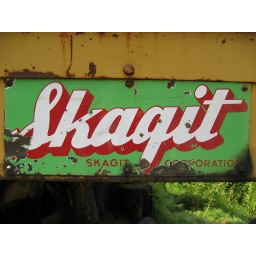
Rusty sign on an abandoned machine in an old cutblock in the boonies of BC